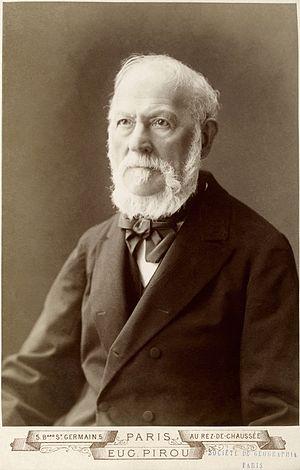
Henri Martin (1810 - 1883), historien, politicien et académicien français.
La Ligue des patriotes est fondée le 18 mai 1882 par Paul Déroulède. C'est un des mouvements pionniers du nationalisme français.
Henri Martin, né le 20 février 1810 à Saint-Quentin et mort le 14 décembre 1883 à Passy, est un historien, essayiste, romancier et homme politique français.
Le 16ᵉ arrondissement de Paris, l’un des vingt arrondissements de Paris, est situé sur la rive droite de la Seine, à l’ouest de la ville. Il est bordé à l’est par la Seine et à l’ouest par le périphérique parisien, exception faite du bois de Boulogne qui se situe de l’autre côté de cette voie.
L'avenue Henri-Martin est une voie du 16ᵉ arrondissement de Paris, en France.
Daniel Lefeuvre, né le 11 août 1951 à Paris et mort le 4 novembre 2013 à Paris, est un historien français, spécialiste du monde colonial, et en particulier de l'Algérie coloniale, qu'il a principalement étudiée sous l'angle de l'histoire économique.